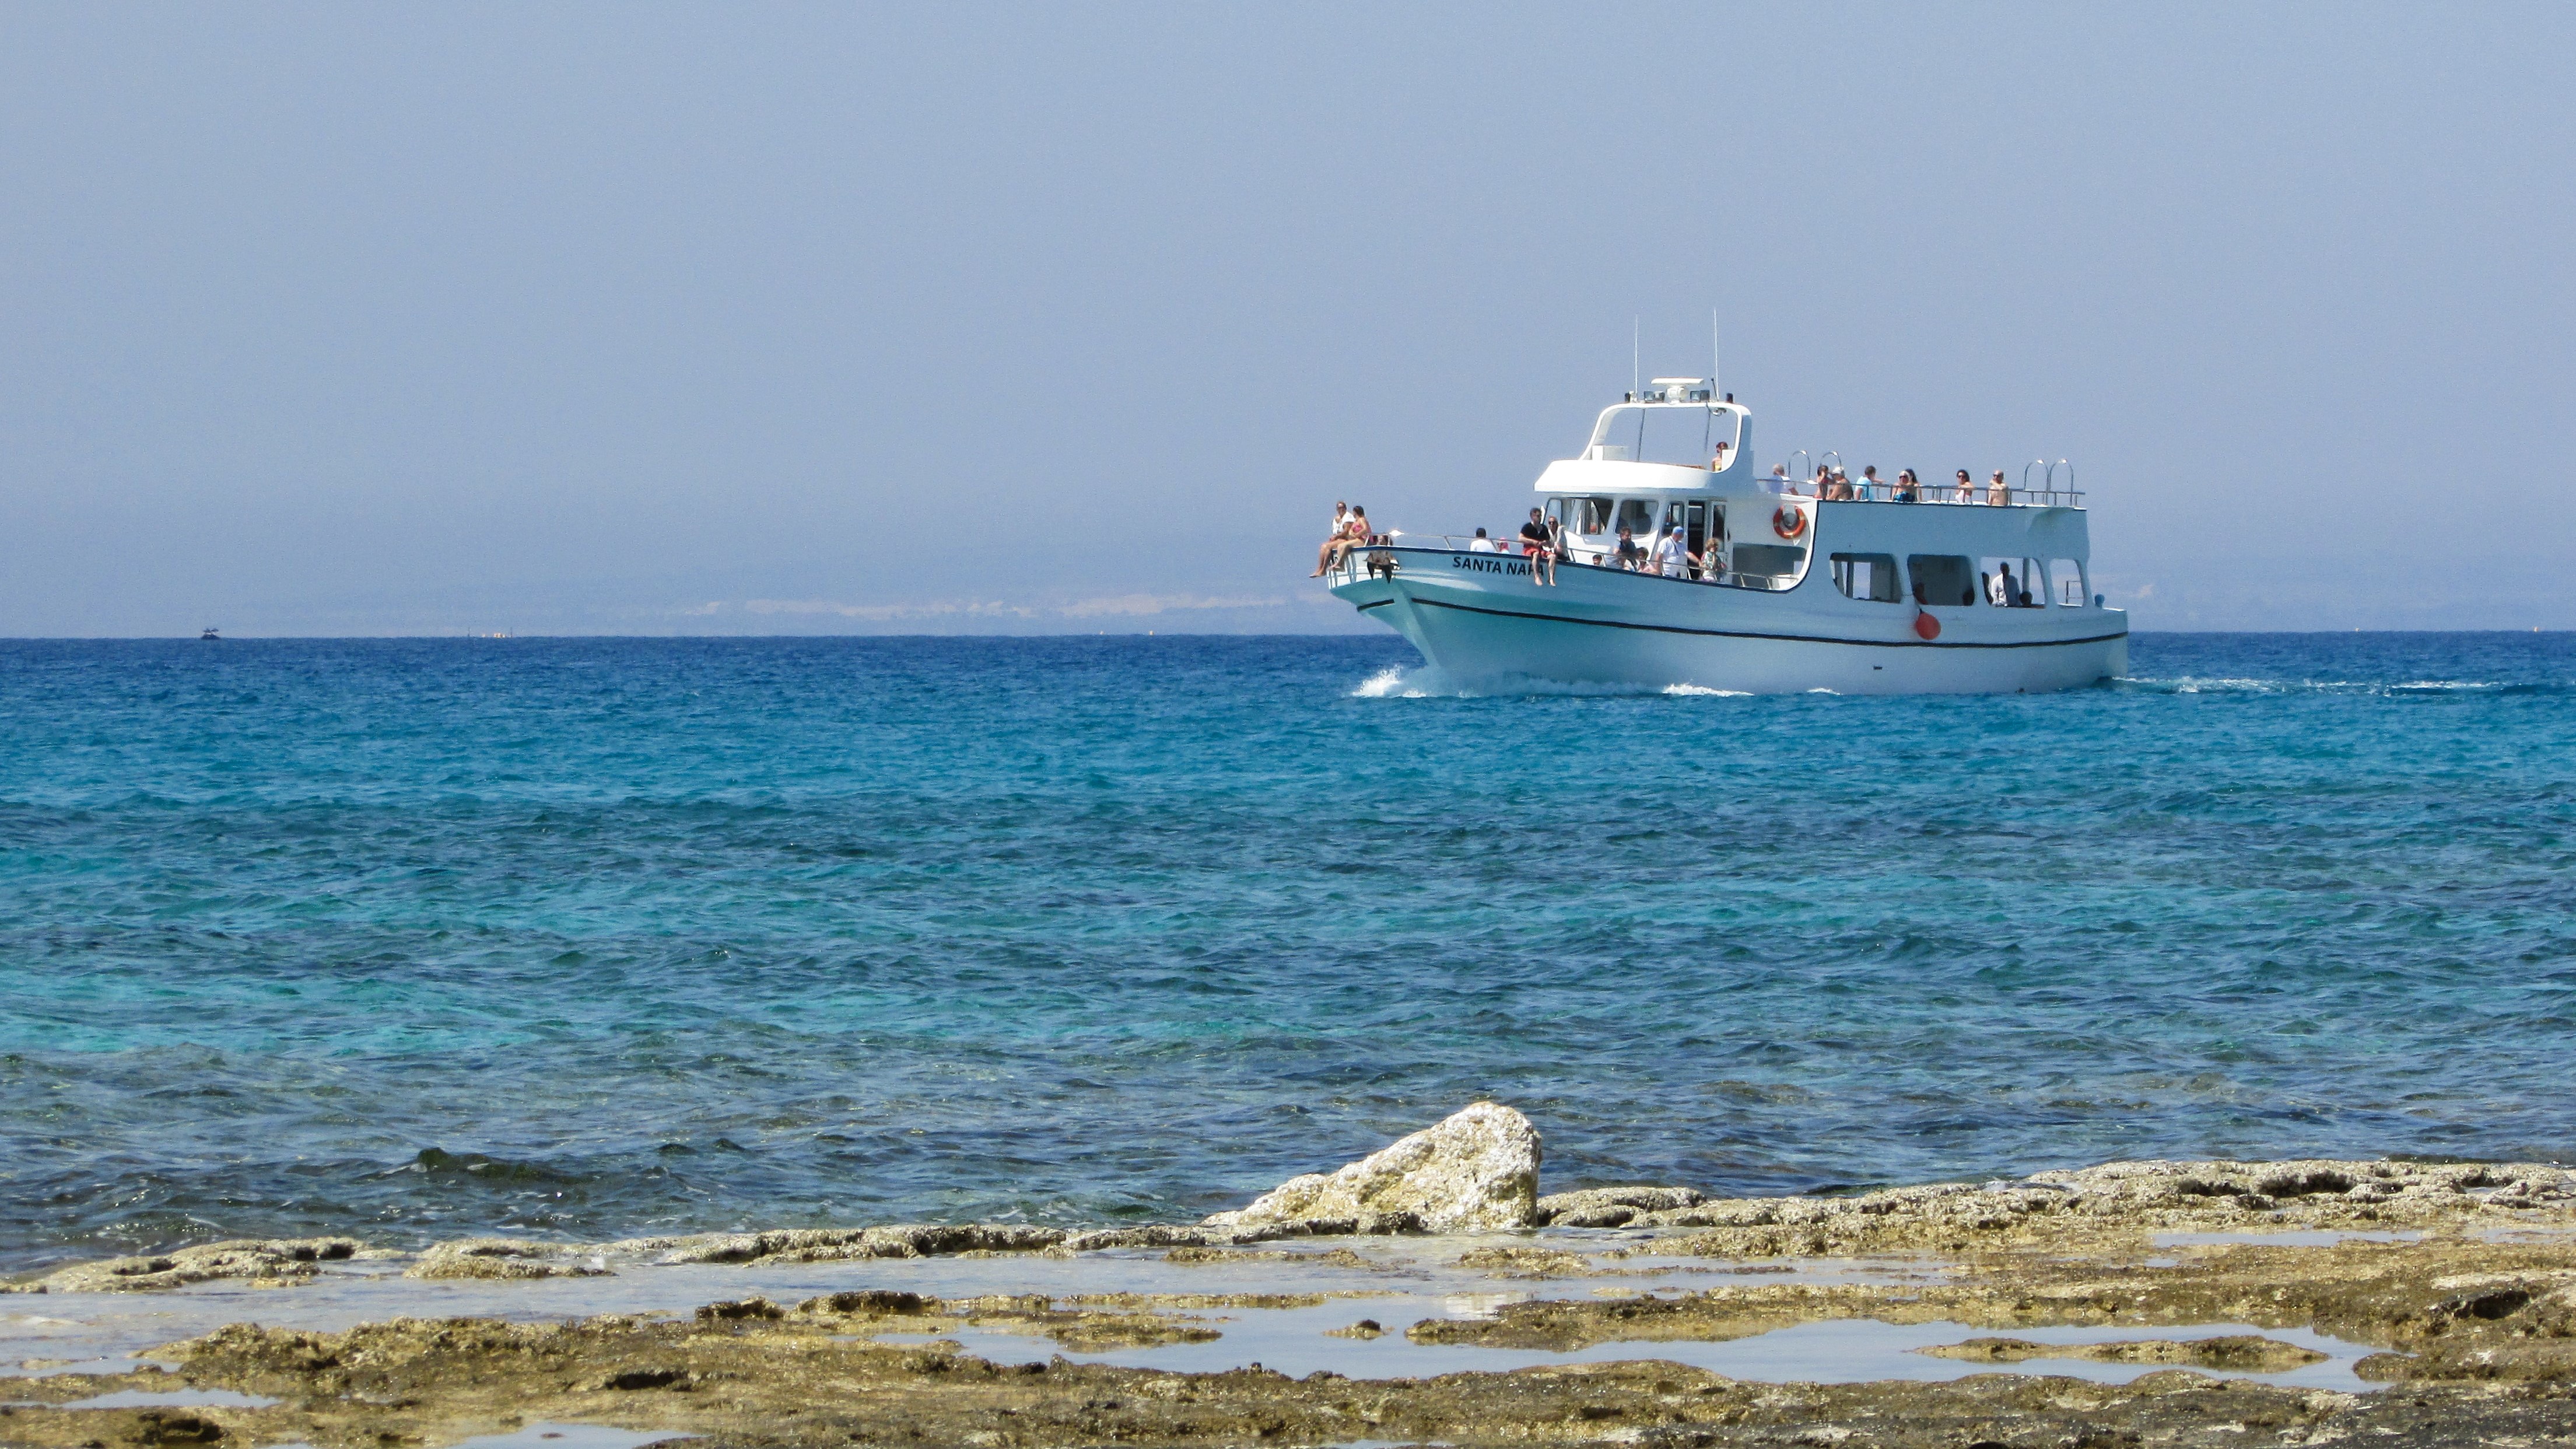
beach, sea, coast, ocean, boat, shore, ship, vacation, vehicle, bay, tourism, watercraft, rocky coast, cyprus, cape, fishing vessel